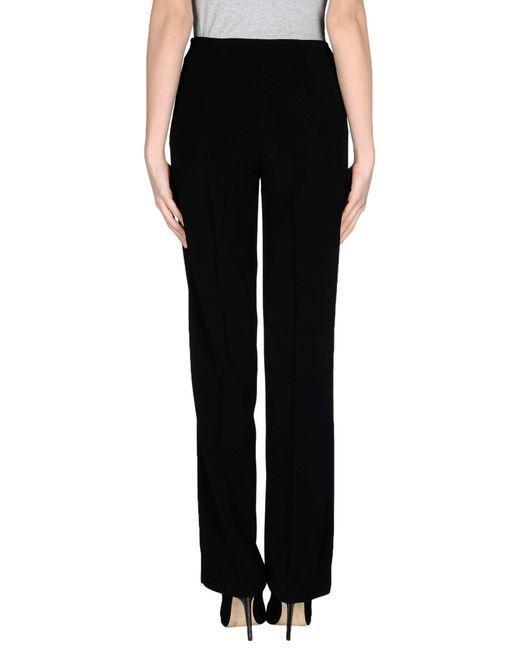
Klassische lange schwarze Bürohose für Damen